Iago Herrerín

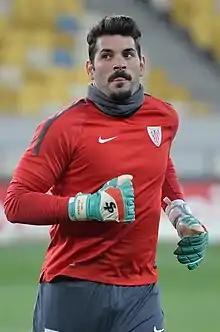
Herrerín with Athletic Bilbao in 2014

Iago Herrerín Buisán (born 25 January 1988) is a Spanish professional footballer who plays as a goalkeeper for Primera Federación club Sestao River Club.